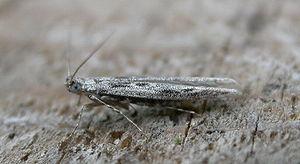
Les Batrachedridae sont une famille de lépidoptères de la super-famille des Gelechioidea.